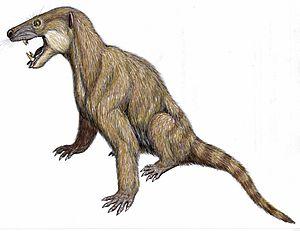
Les cynodontes forment un sous-ordre et un clade de thérapsides thériodontes qui sont apparus durant le Permien supérieur il y a environ 260 million d'années et qui inclut les mammifères, leurs ancêtre et les groupes apparentés aujourd'hui éteints.
Les Ecteniniidae sont une famille éteinte de cynodontes probainognathiens ayant vécu au Trias en Amérique du Sud. Ils sont remarquables pour leur grande taille, ainsi que pour être parmi les premières synapsides avec des spéciations vers la course.
Trucidocynodon est un genre éteint de thérapsides cynodontes appartennant à la famille également éteinte des Ecteniniidae, ayant vécu au Trias supérieur, il y a environ 220 millions d'années dans ce qui est aujourd'hui le Brésil, et dont une seule espèce est connue : Trucidocynodon riograndensis.